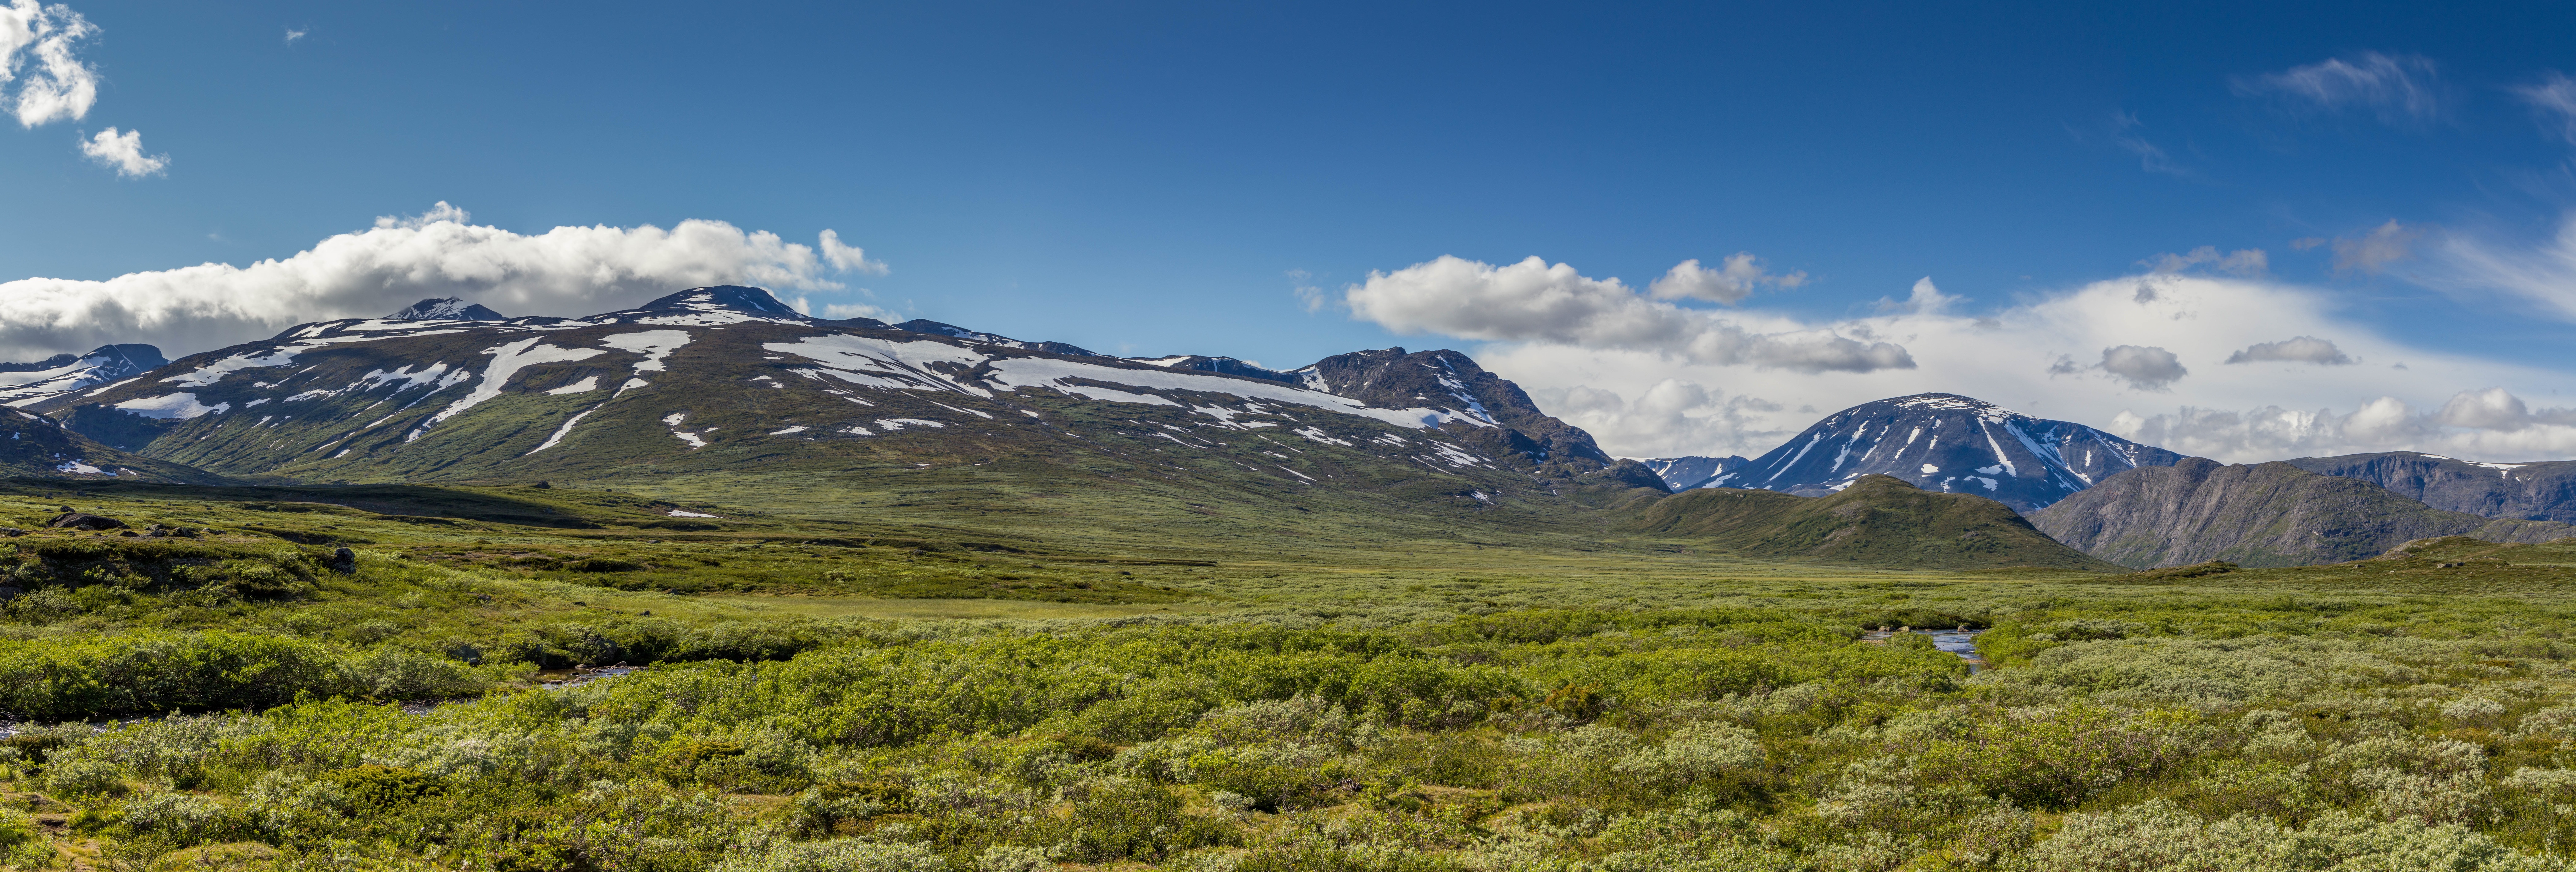
landscape, wilderness, mountain, meadow, prairie, hill, valley, mountain range, panorama, pasture, highland, ridge, plain, alps, grassland, plateau, fell, loch, ecosystem, tundra, landform, mountain pass, geographical feature, mountainous landforms